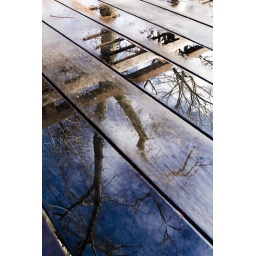
Reflection of tree in water on bridge